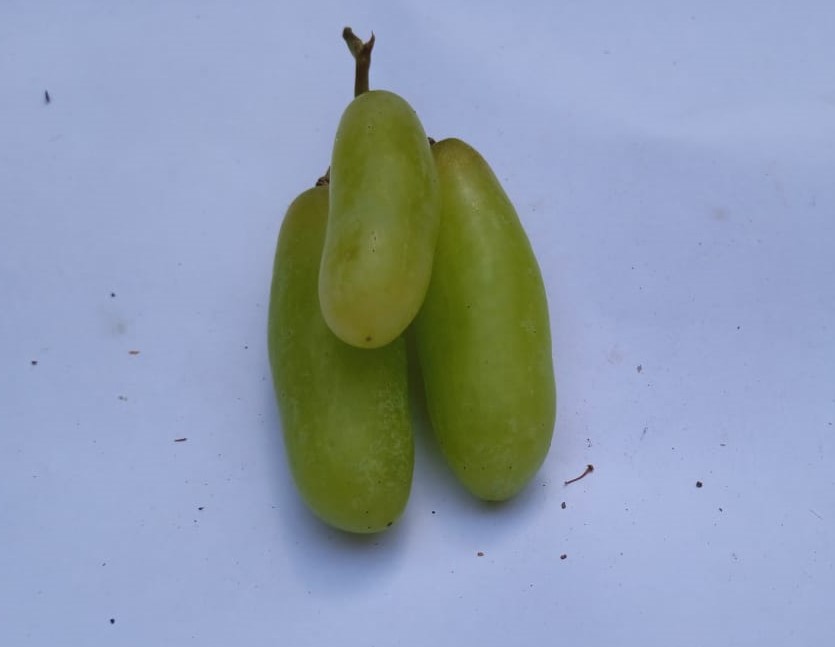
Fruit: grape
Condition: fresh